Mark Parker

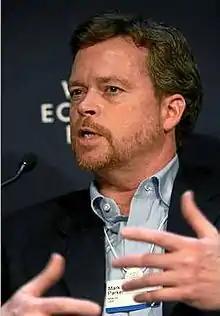
Parker in 2008

Mark Parker (born October 21, 1955) is an American businessman. He is the executive chairman of Nike, Inc. He was named the third CEO of the company in 2006 and was president and CEO until January 13, 2020. From 2023 to 2025, he was the chairman of the Walt Disney Company.